FAM227a

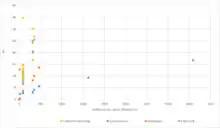
Evolutionary History of FAM227A. This gene appears to evolve rapidly when compared to cytochrom c and fibrinogen

FAM227A is experimentally determined to be highly expressed in the testis, epididymis, pituitary gland, and the fallopian tubes. This protein is not predicted to be ubiquitous as the rate of expression varies across tissue types.